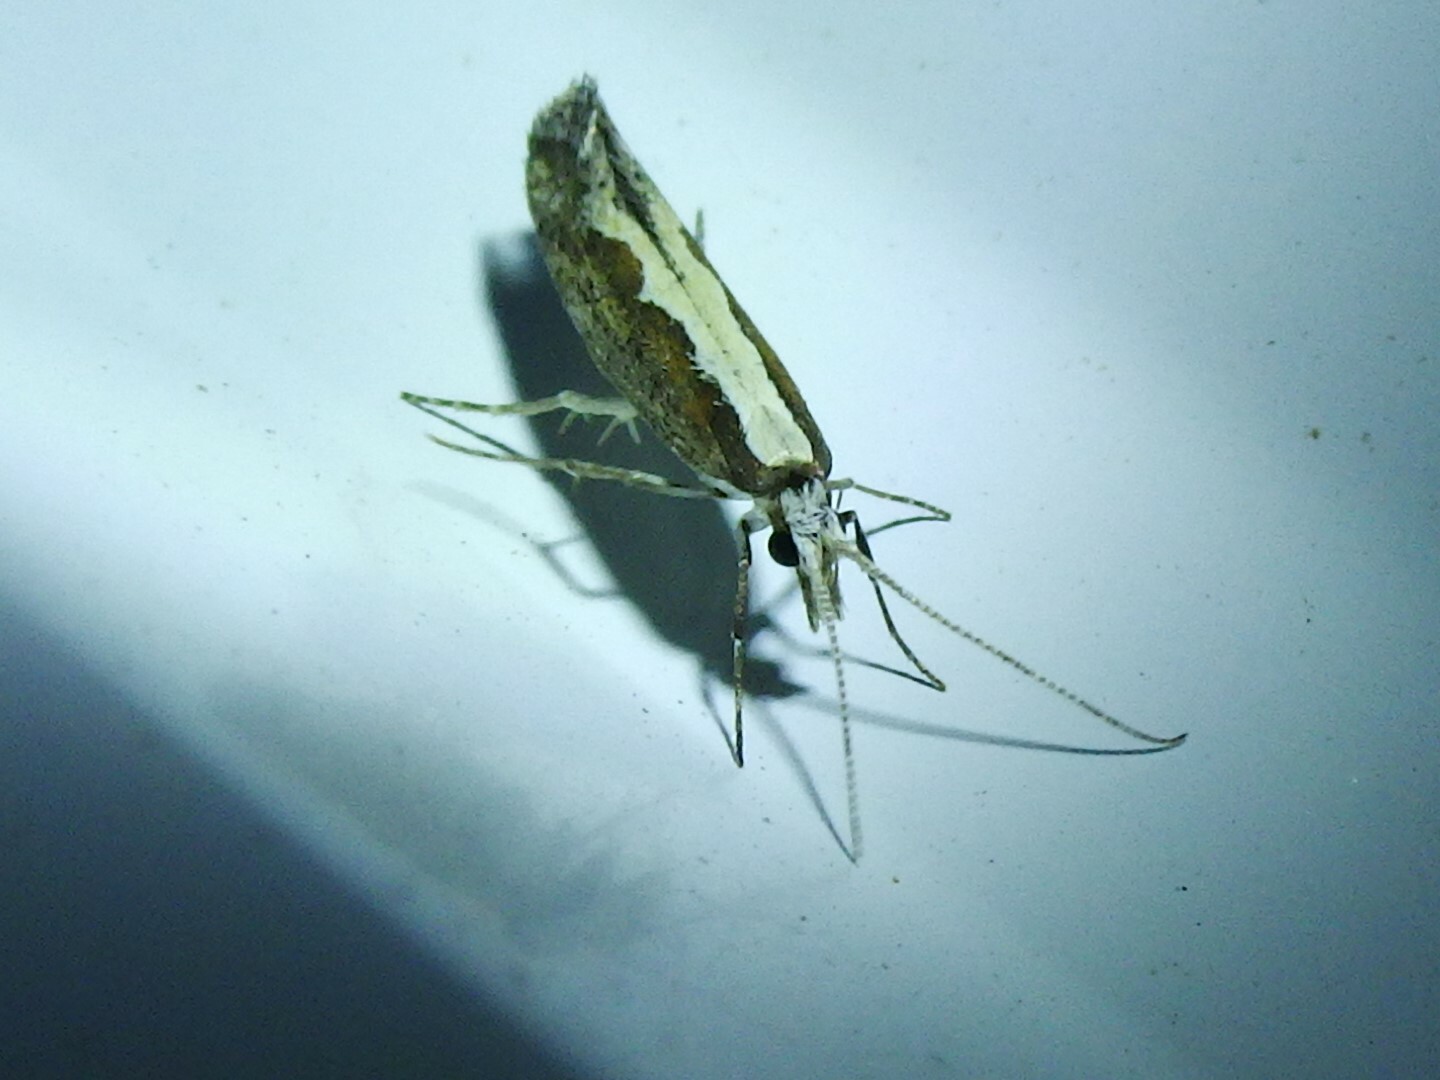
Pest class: diamondback_moth